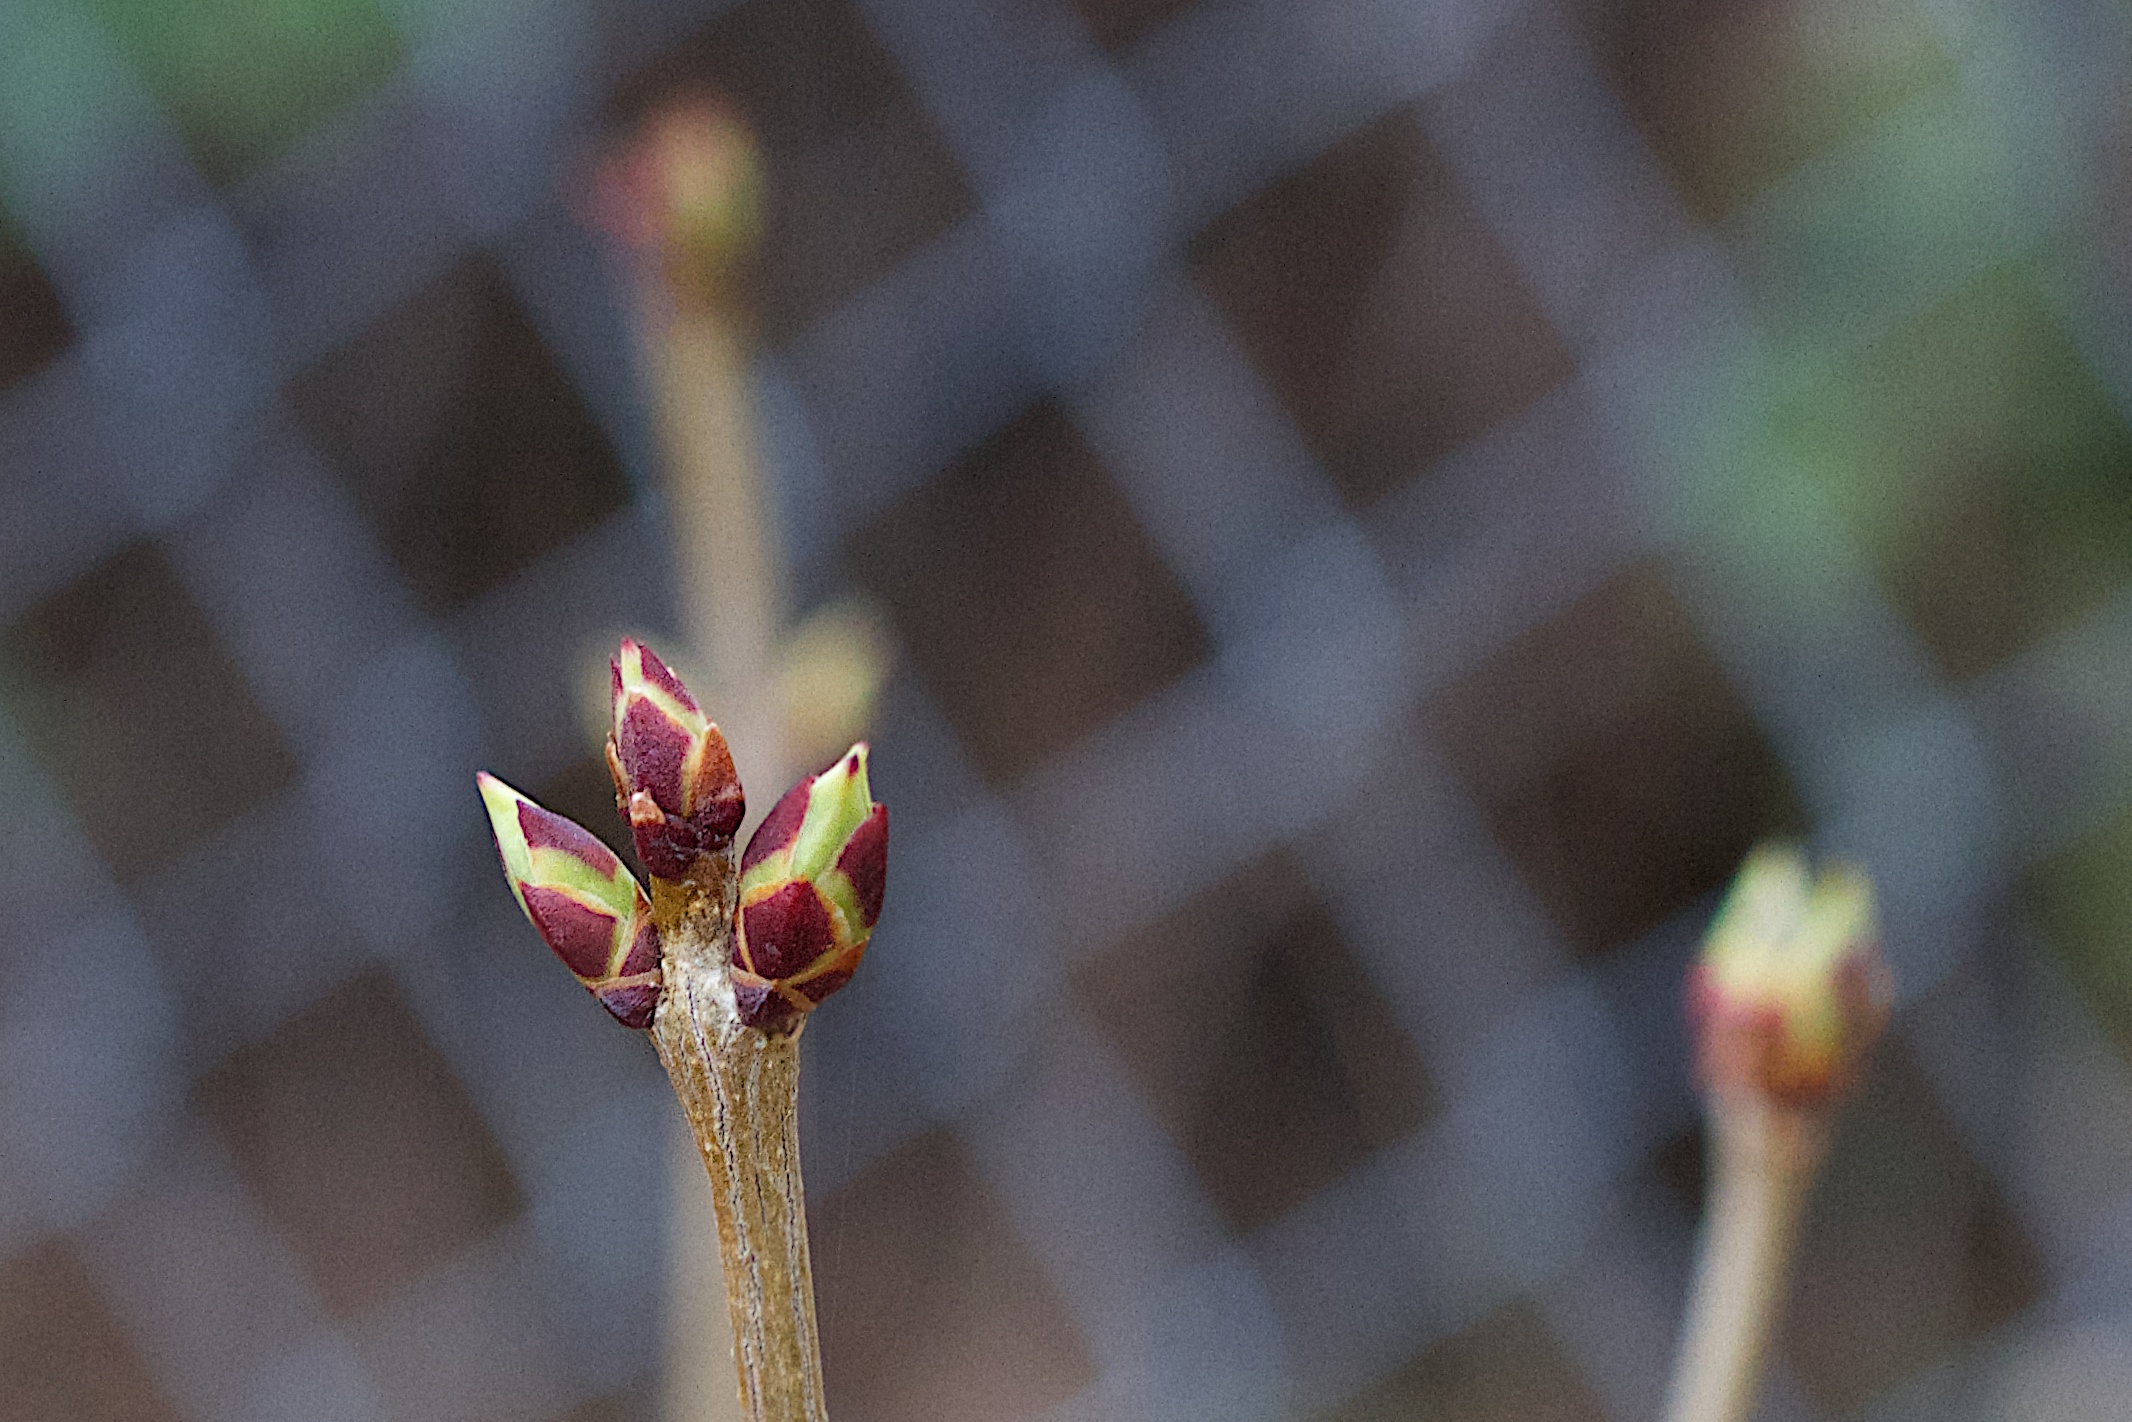
branch, blossom, plant, photography, leaf, flower, petal, spring, green, red, color, botany, yellow, flora, close up, bud, macro photography, plant stem